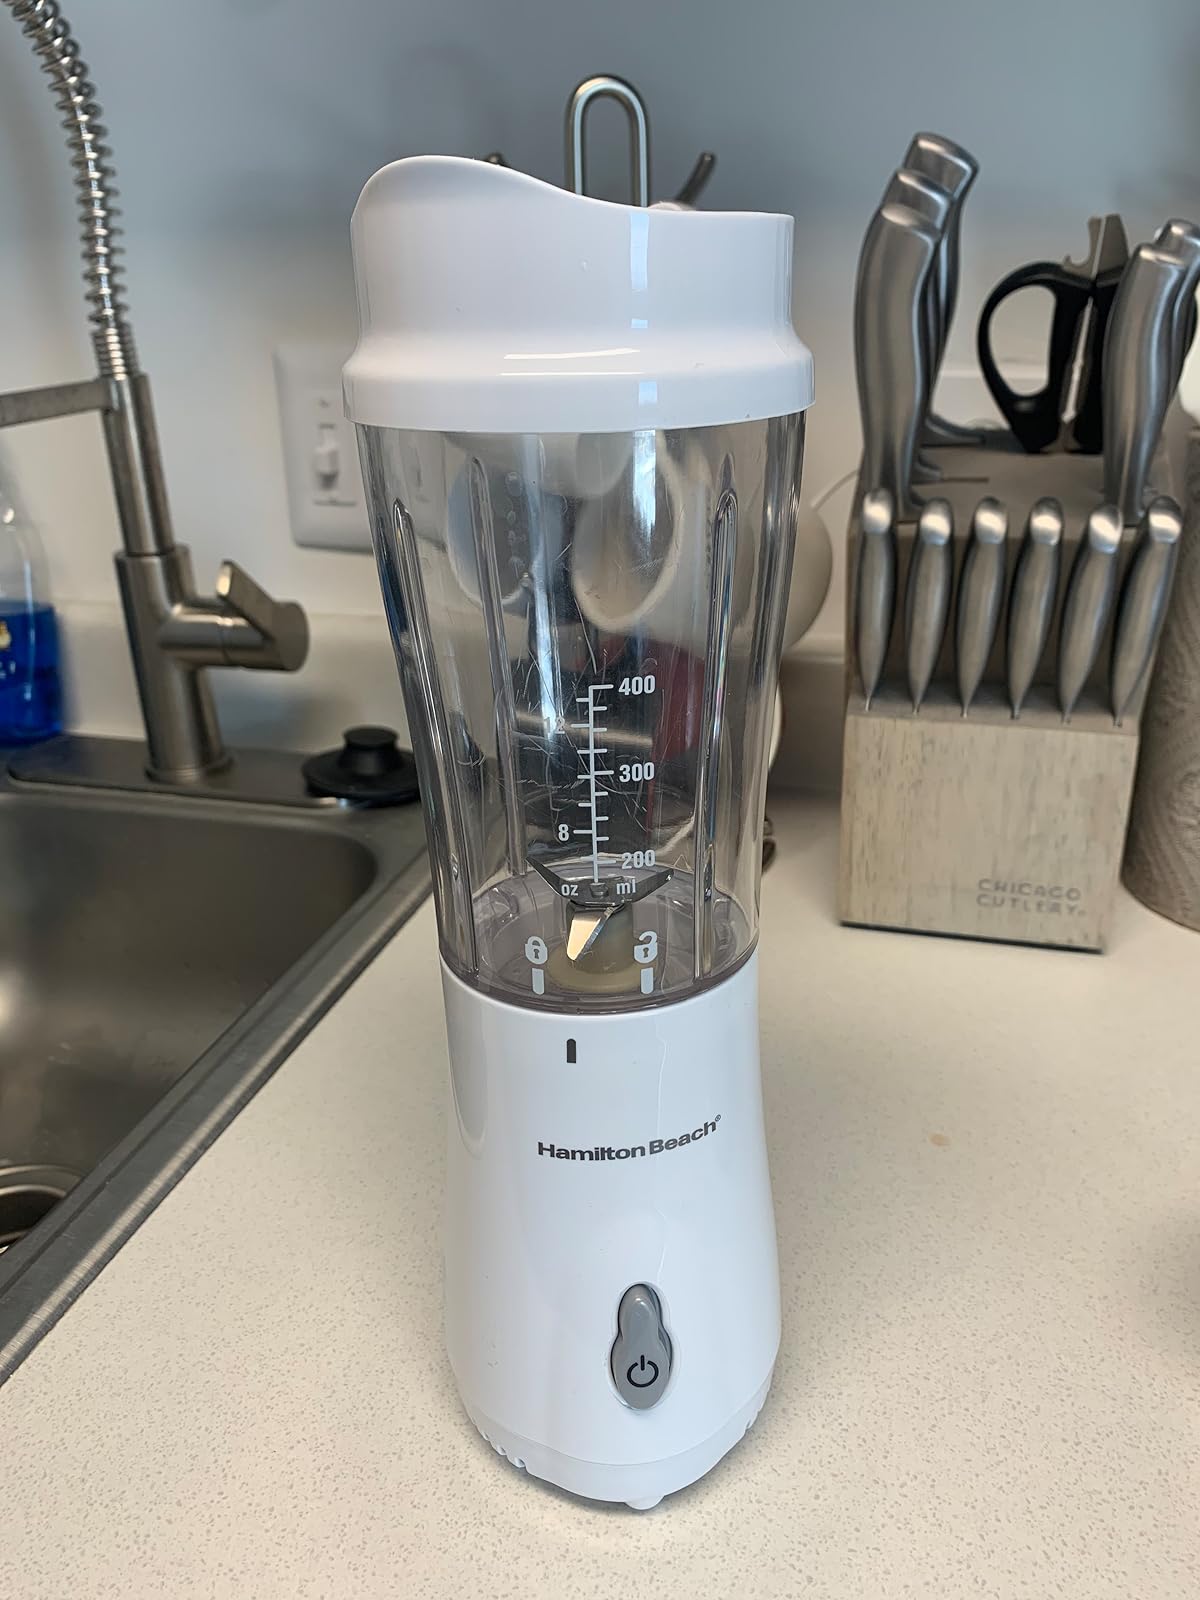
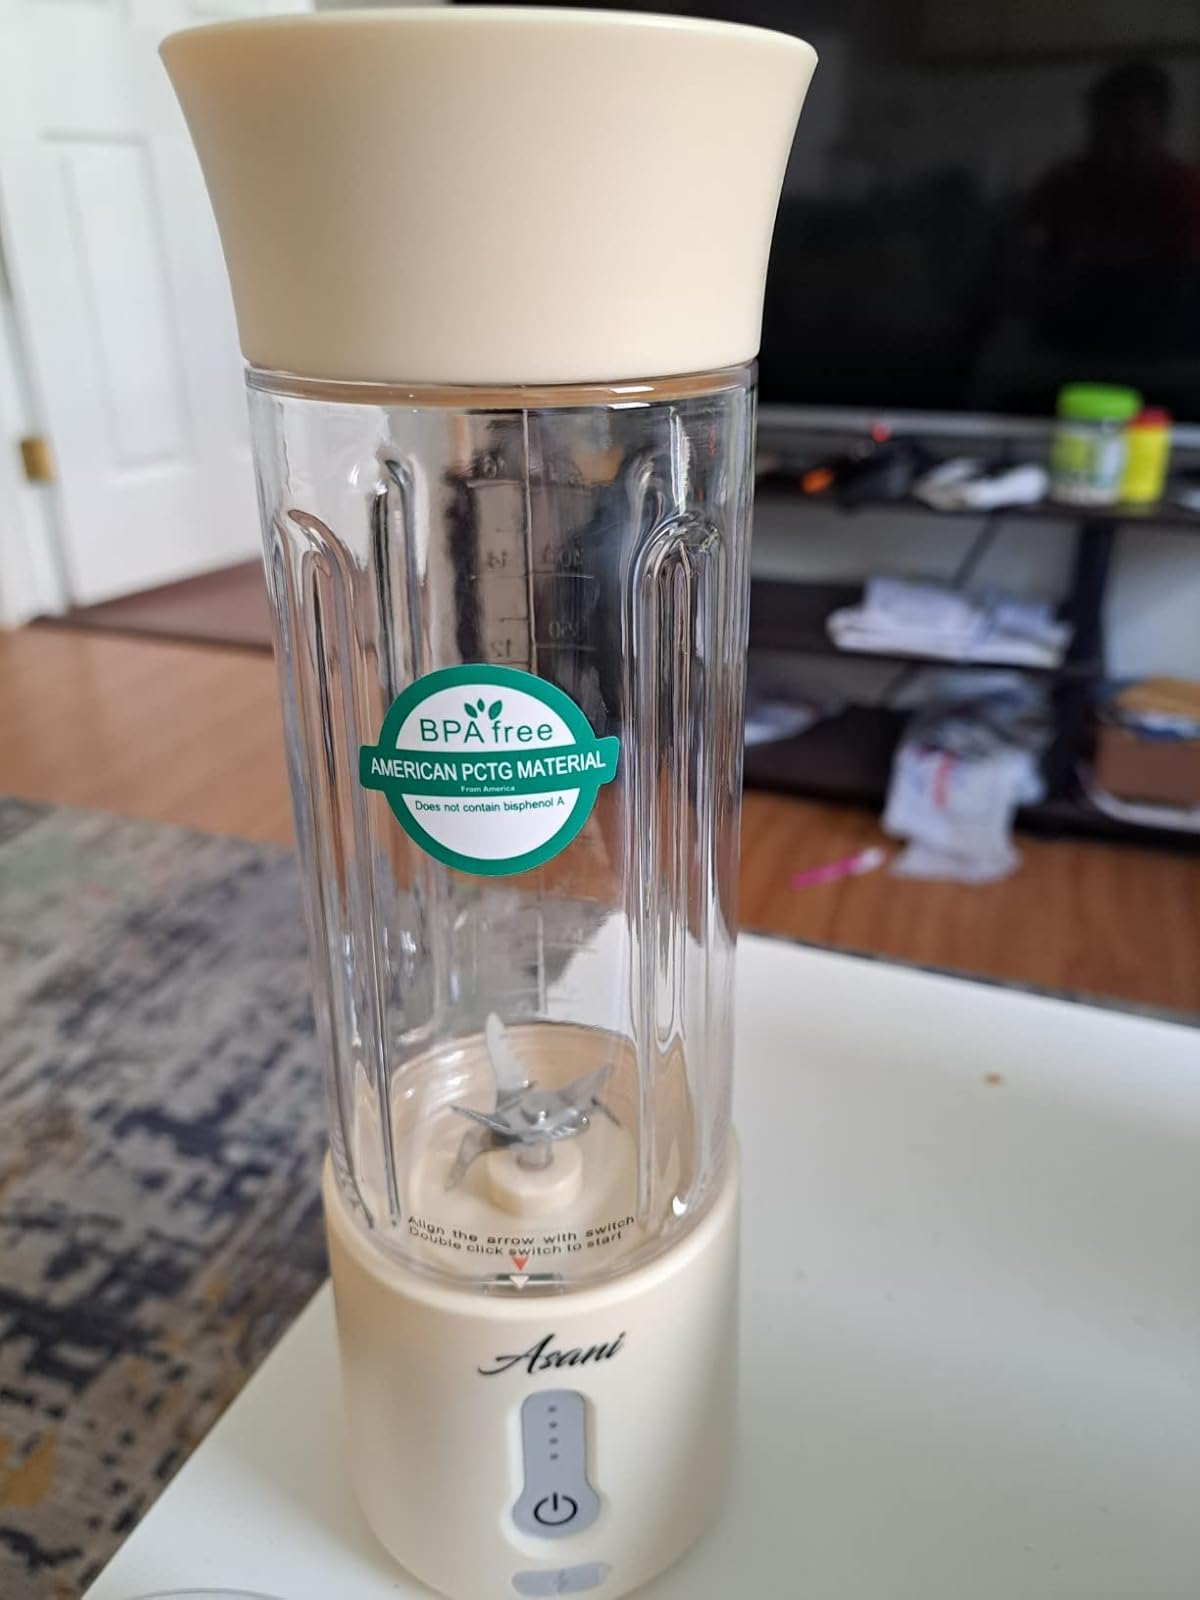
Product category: items_blender
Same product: no